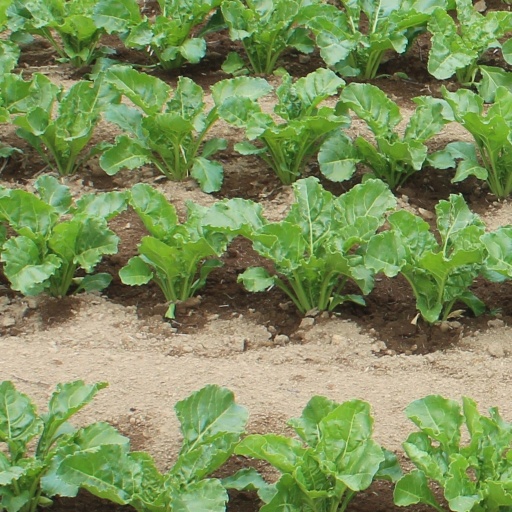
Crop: sugar beet